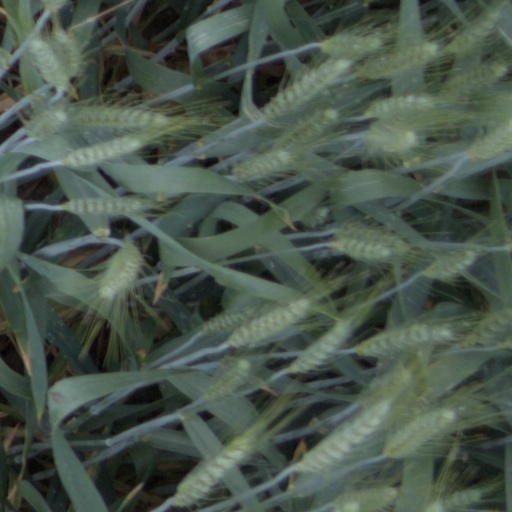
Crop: wheat